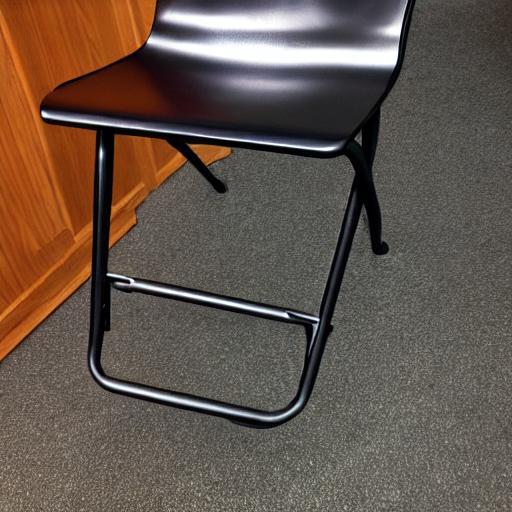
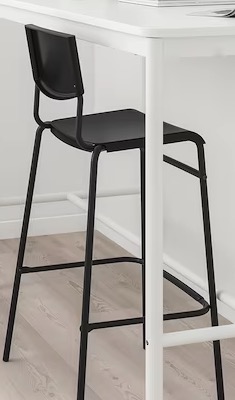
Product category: stool
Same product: no